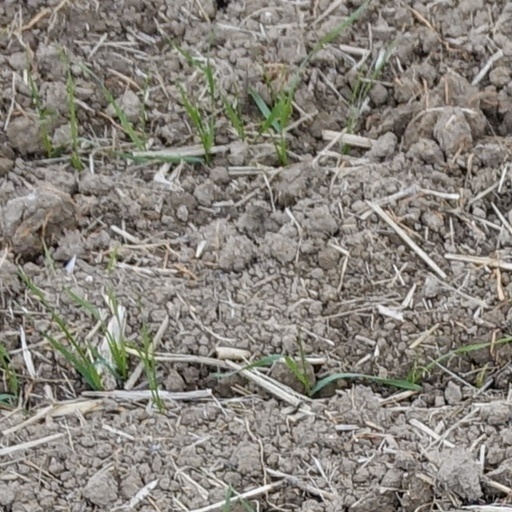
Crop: wheat